Storm Filomena

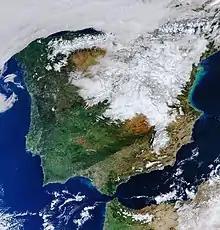
Snowfall from Filomena over the Iberian Peninsula

As Filomena began to move into the area, snow began to fall in Madrid on 7 January. This was followed by 30 hours of continuous snowfall on 8–9 January. On 9 January, AEMET reported between of accumulated snow from its weather stations within Madrid. The severity of the event was unmatched by any previous snowfall in the Spanish capital since at least 1971.